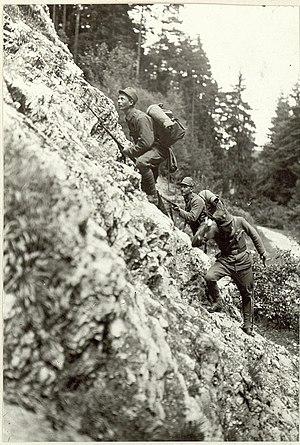
La 3ᵉ armée austro-hongroise est une grande unité de l'armée austro-hongroise pendant la Première Guerre mondiale. Déployée sur le front de l'Est en Galicie, elle est ensuite envoyée sur le front serbe puis le front italien avant de retourner sur le front de l'Est.